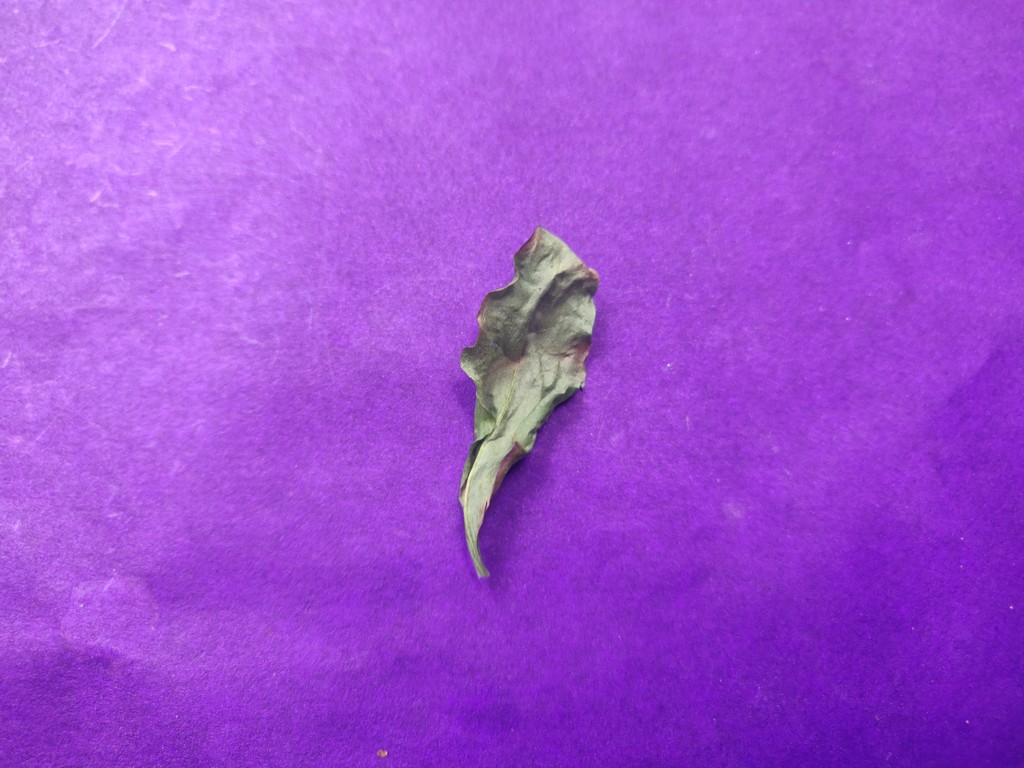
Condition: Dried
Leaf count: single
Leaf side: unknown